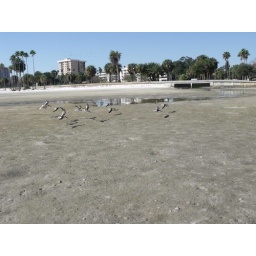
black skimmers flying over the mud exposed by the low tide